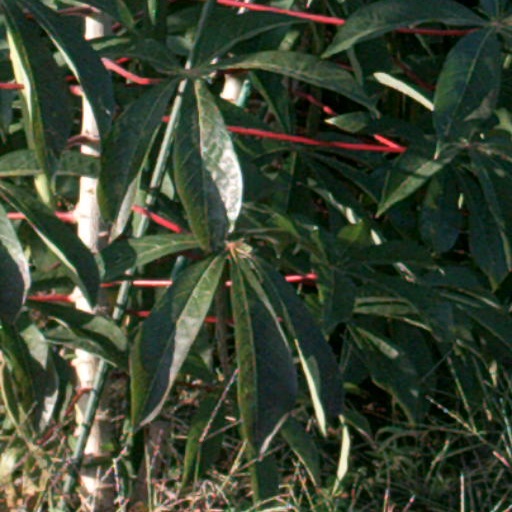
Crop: cassava